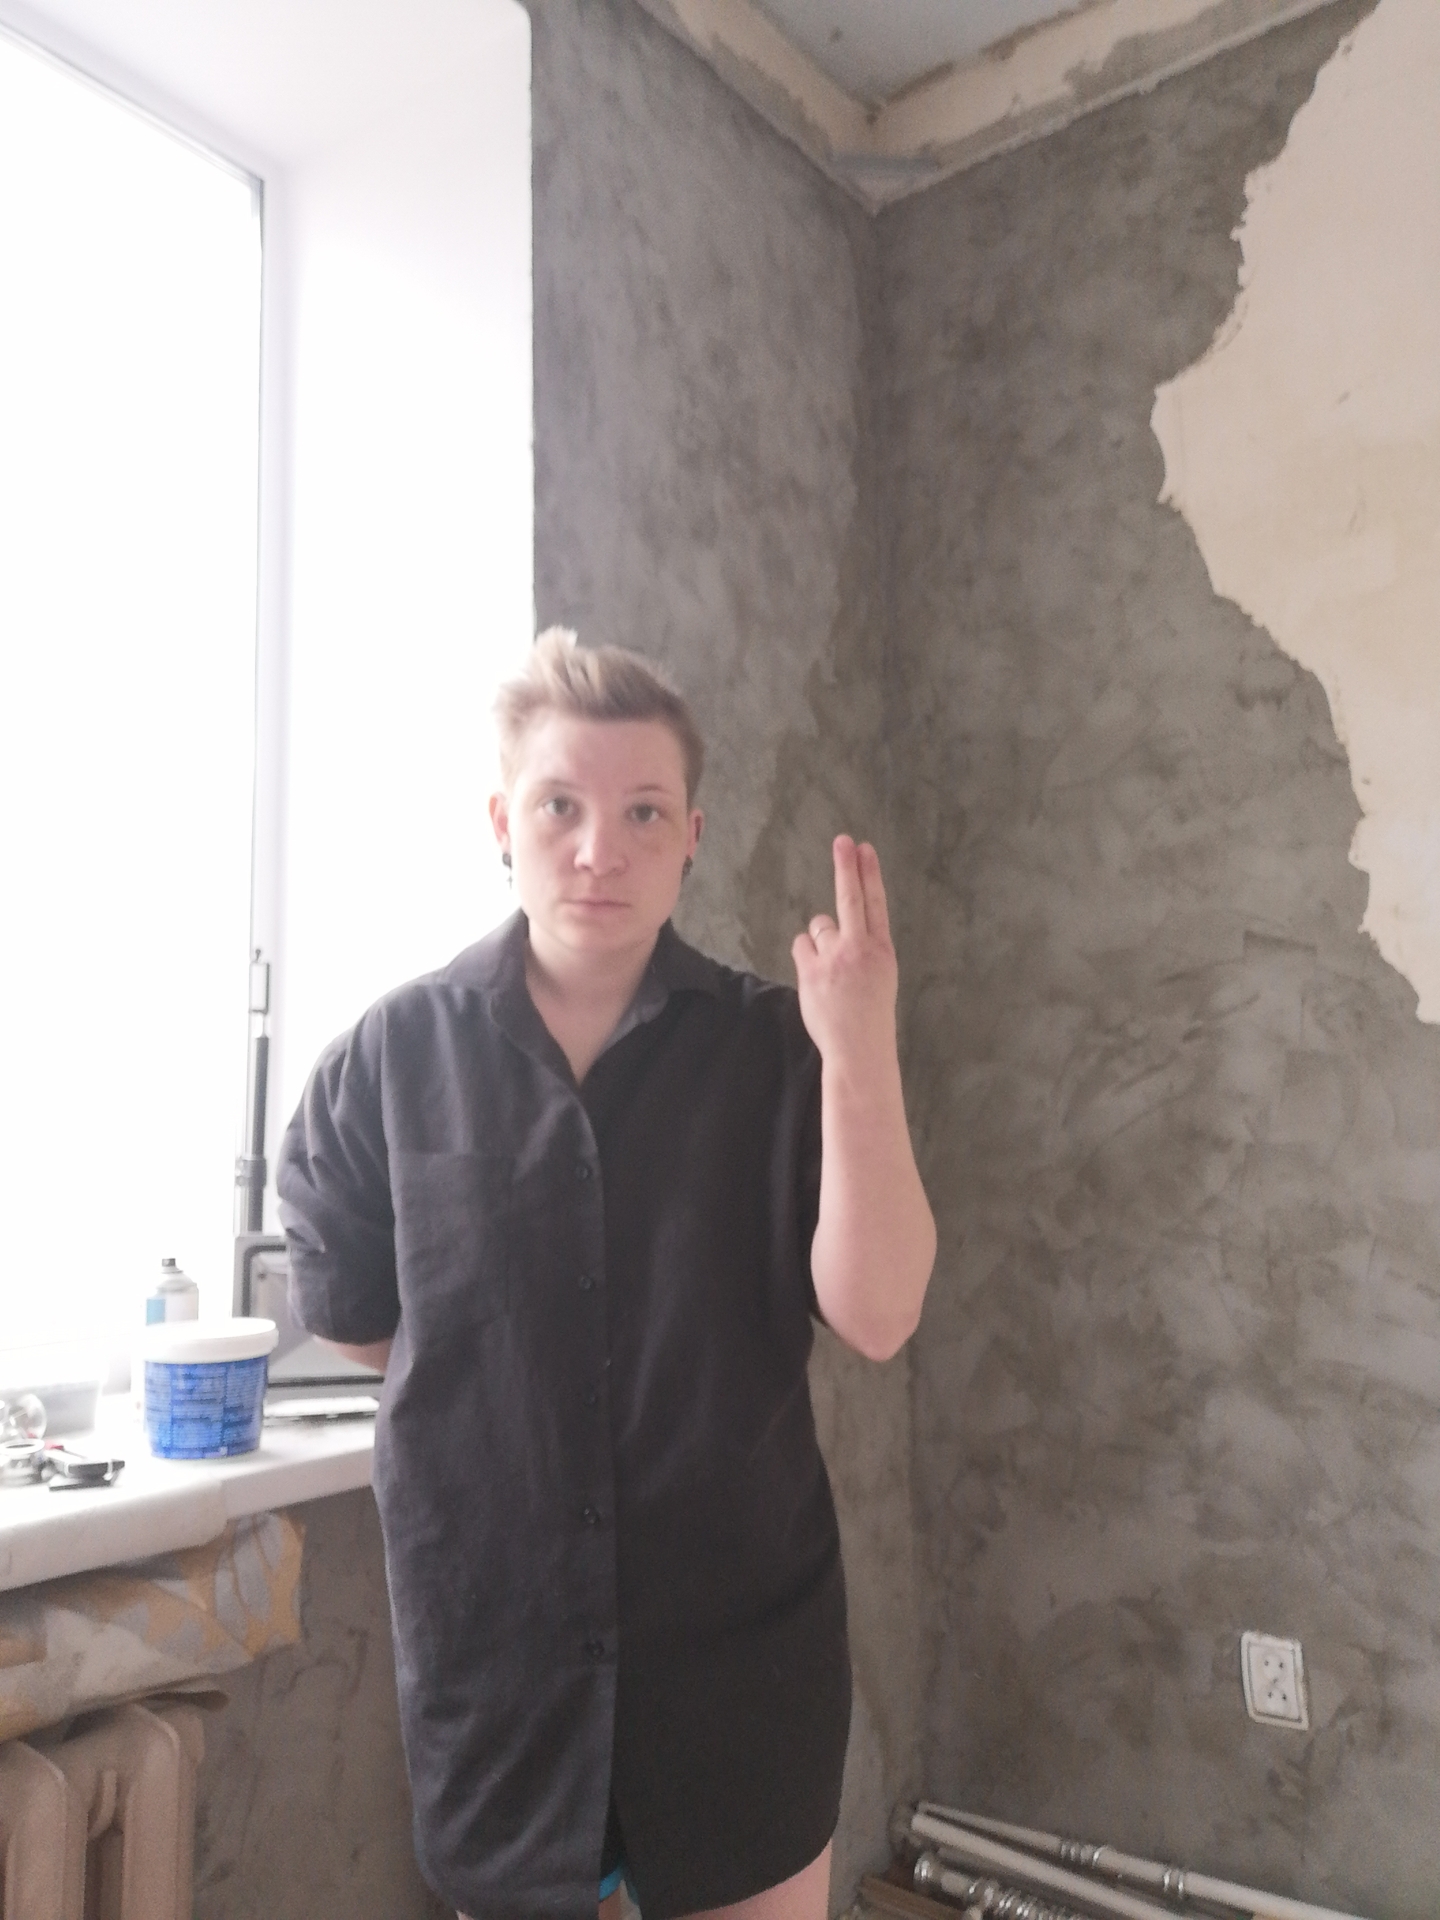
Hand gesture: two_up_inverted